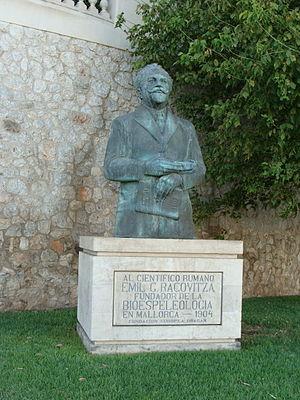
Emil G. Racoviță, souvent écrit Émile Georges Racovitza, né le 15 novembre 1868 à Iași en Moldavie et mort le 17 novembre 1947 à Cluj en Transylvanie, est un biologiste, zoologiste, océanographe et spéléologue roumain. Explorateur de l'Antarctique, il est aussi l'un des pères de la biospéologie avec Armand Viré.